Moncena Dunn (inventor)

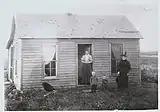
The claim of Moncena and Lois Dunn was staked on April 16, 1892, just west of Summit, South Dakota. Lois is outside in a full dress, her friend, Celia Johnson, is in the doorway. Son Everett has his hands in his pockets, son Wendell is wearing a smock

Moncena Dunn was born the son of farmer Wallace Dunn and Lucy N. Miller in Hancock, Wisconsin 15 October 1867.